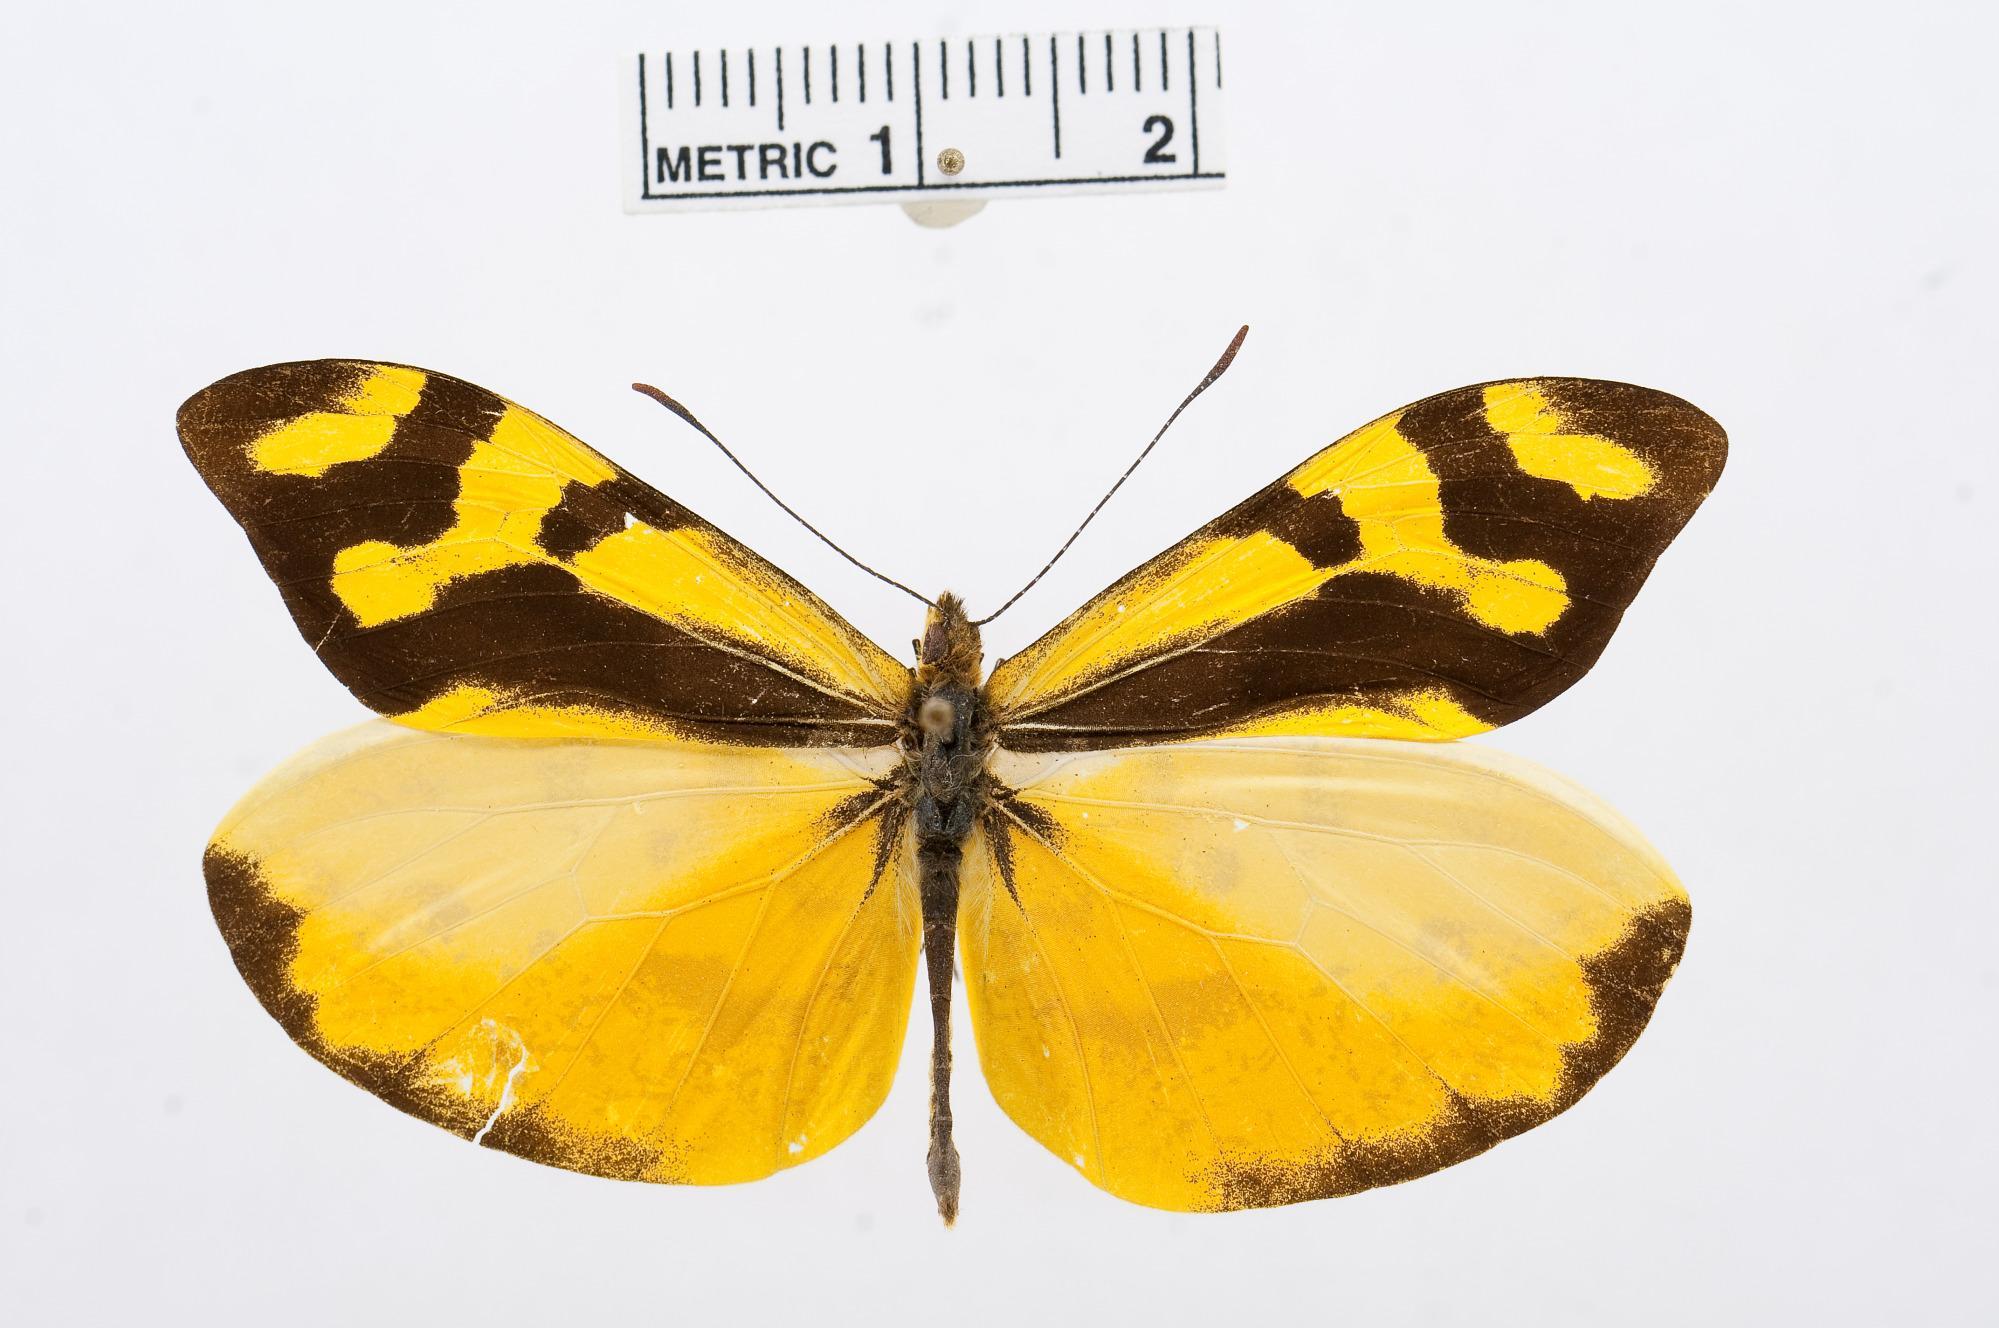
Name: Enantia jethys
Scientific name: Enantia jethys
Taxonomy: Animalia, Arthropoda, Hexapoda, Insecta, Lepidoptera, Pieridae, Dismorphiinae